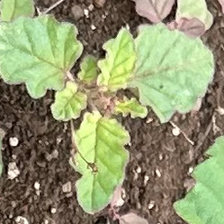
Weed species: Punarnava _(Boerhaavia diffusa)